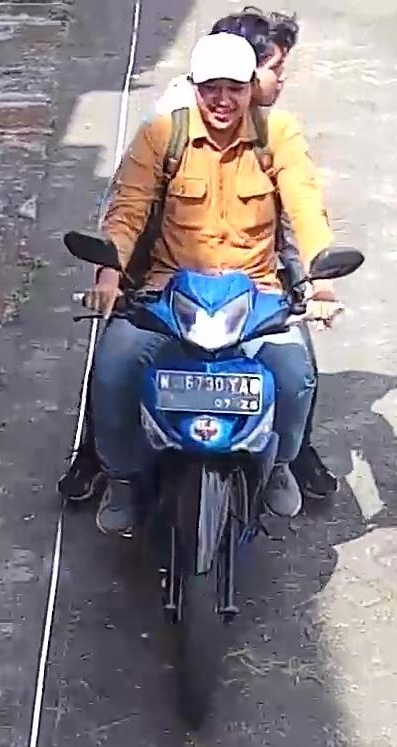
person-with-helmet: 0
person-without-helmet: 2